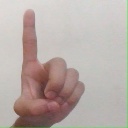
अक्षर: ड